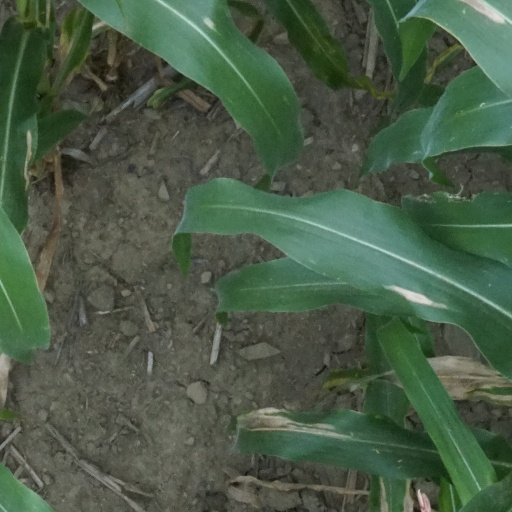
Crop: maize; corn